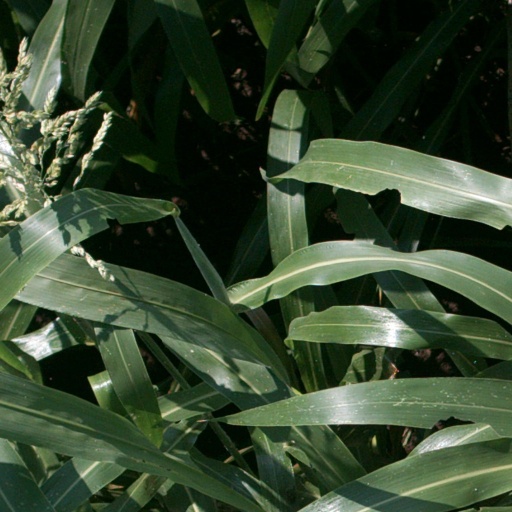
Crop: sorghum